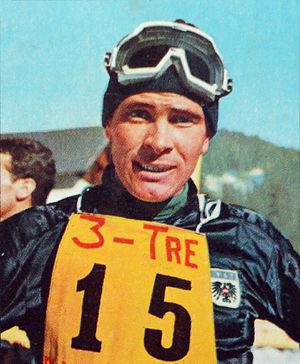
Heinrich Messner, né le 1ᵉʳ septembre 1939 à Obernberg am Brenner, est un skieur alpin autrichien. Il a remporté la première épreuve de l'histoire de la Coupe du monde de ski alpin, un slalom organisé le 5 janvier 1967 à Berchtesgaden.